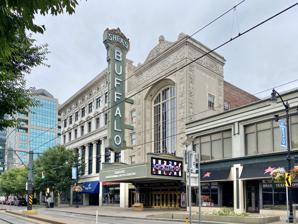
Building: Shea's Performing Arts Center
Country: United States of America
Year built: 1925
Theater in Buffalo, New York, United States 42°53′29″N 78°52′25″W / 42.89139°N 78.87361°W / 42.89139; -78.87361 Shea's Performing Arts Center Former names Shea's Buffalo (1926-48; 1976-93) Loew's Buffalo Theater (1948-75) Address 646 Main St Buffalo, NY 14202-1906 Owner City of Buffalo Operator Shea's O'Connell Preservation Guild Ltd. Capacity 3,019 Construction Broke ground January 15, 1925 Opened January 16, 1926 Closed June 30, 1975 ( 1975-06-30 ) Reopened February 25, 1976 Construction cost $1.8 million ($31.6 million in 2023 dollars ) Architect Rapp Brothers Structural engineer McClintic-Marshall General contractor John Gill & Sons Main contractors Bass Construction Website Venue website Shea's Buffalo Theatre U.S. National Register of Historic Places NRHP reference No. 75001186 Added to NRHP May 6, 1975 Shea's Performing Arts Center (originally Shea's Buffalo ) is a theater for touring Broadway musicals and special events in Buffalo, New York . Originally called Shea's Buffalo, it was opened in 1926 to show silent movies . It took one year to build the entire theatre. Shea's boasts one of the few theater organs in the US that is still in operation in the theater for which it was designed. History This section may require cleanup to meet Wikipedia's quality standards . The specific problem is: Bad formatting and some missing dates. Please help improve this section if you can. ( August 2012 ) ( Learn how and when to remove this message ) Shea's Buffalo, the flagship of the theater chain, was designed by the noted firm of Rapp and Rapp of Chicago . Modeled in a combination of Spanish and French Baroque and Rococo styles, the theatre was designed to resemble opera houses and palaces of Europe of the 17th and 18th centuries. Originally the seating accommodated nearly 4,000 people, but several hundred seats were removed in the 1930s to make more comfortable accommodations in the orchestra area; there are now 3,019 seats at Shea's. The interior was designed by designer/artist Louis Comfort Tiffany with most of the elements still in place today. Many of the furnishings and fixtures were supplied by Marshall Field's in Chicago and included immense Czechoslovakian crystal chandeliers of the finest quality. The interior contained over 1-acre (4,000 m 2 ) of seating. The cost of construction and outfitting of the theater in 1926 was just over $1.9 million. This was at a time when a new house could be purchased for $3,000 and a new Model A Ford was $1,000. The theater opened January 16, 1926, with the film King of Main Street , starring Adolphe Menjou . When Michael Shea retired in 1930 , Shea's interests were headed by V. R. McFaul, who owned and managed several dozen Shea's Theaters in the metro Buffalo area until his death in 1955. Loew's Theatres took over the chain's interests in 1948. The theatre had a not-so-unusual history of falling into some disrepair in the 1960s and 1970s when downtown Buffalo was in decline. It was operated at that time by Loew's Corporation as primarily a showcase for "Blacksploitation" films such as the "Super Fly" series. The theatre was owned at that time by Leon Lawrence Sidell, who was failing to pay his taxes. A small group of folks, led by Curt Mangel, and including Steve LaManna, Ben Hiltz, Dan Harter and 9 others known as the original "Friends of the Buffalo" theatre began doing work on the organ, and Mr. Mangel became the engineer of the building. Mangel, and others, at times, actually lived in the building, in the upper floors of the dressing rooms for almost a year, while working on various needs of the theatre. When it became apparent that the theatre would default to the city on back taxes owed by Leon Lawrence Sidell, Loew's was preparing to leave and strip the theatre of its contents. The Friends went through the theatre and inventoried every item. In a landmark court decision, a judge blocked Loew's from removing the contents, including chandeliers, furniture, organ and projection equipment. The claim was that Loew's owned these items, and legal counter-argument stated that the items were an integral part of the theatre. The judge actually toured the theatre, including the organ chambers, and ruled for the Friends and the City. The building, which could be considered a very high-profile political football, came under the watchful eye of then Comptroller George O'Connell, for whom the theatre was later surnamed. Under his watch, and the Friends, the theatre was able to keep its utilities running, and repairs began. The Friends of the Buffalo were then given operating privileges of the building and undertook massive restoration through government grants and developed a performance series in the late 1970s. Broadway Theatre manager and producer ( Mummenschanz ) Robert B. D'Angelo were brought in as CEO in the late 1970s. In his short span at the helm, he booked multi-week engagements of several major broadway national tours including A Chorus Line , Chicago , Annie and Les Misérables , helping to reestablish Buffalo as an important stop on the Broadway tour circuit. A Grand re-opening was mounted to a sold-out audience in the late 1970s with Cab Calloway and George Burns . Calloway had performed at the theatre at its original opening week in 1926 and Burns had performed there in the late 1940s. The volunteer Friends of the Buffalo group was replaced by a professional management team. The Friends continued to enlarge its volunteer base, which worked on various restoration projects, including the Wurlitzer Organ. The theatre is a hugely successful performance center, having undergone a large expansion of its stage facilities to accommodate larger touring productions. Additionally, it is used as a host site for area events, such as the 43North entrepreneurship competition. Performers at Shea's from New York and southern Ontario have included The Ink Spots in 1939, Frank Sinatra for six nights in 1941, Ella Fitzgerald in 1945, Foreigner in 1977, Toronto in 1980, Blue Öyster Cult in 1984, INXS 1985, 10,000 Maniacs in 1988, Eddie Money in 1988, Liza Minnelli in 1992, Peter, Paul and Mary in 1993, Toronto's Barenaked Ladies in 1994, Buffalo's Goo Goo Dolls in 1995, 1999 and 2018; Toronto's Our Lady Peace in 1998, and Ontario's Gordon Lightfoot in 2008, composer Andrew Lloyd Webber in 2009, Rob Base and DJ E-Z Rock with Kurtis Blow and Salt N Pepa in 2011, Public Enemy in 2012, Jerry Seinfeld in 2013, comedian Bill Maher in 2015, Mary J. Blige in 2015, and Steely Dan in 2017. Performers at Shea's also include Impractical Jokers in 2018, Mariah Carey in 2019, Chris Rock in 2022, and Adam Sandler in 2023. Organ The theater's " Mighty Wurlitzer " was a custom design built by the Wurlitzer Company and was one of only 5 in the world that had tonal finishing, provided directly from the Wurlitzer factory, after it had been installed in the theater. The organ was used as a demonstrator by the Wurlitzer Factory, in nearby North Tonawanda, whenever a visiting customer wanted to hear an example of a 4 manual (keyboard) organ installed in a theater. [The demonstrator for a 3 manual (keyboard) organ was the Riviera Theatre in North Tonawanda, NY.] Built originally to provide silent film accompaniment, like many of the thousands of instruments like it, fell into disrepair, rarely being heard in the 1940s, and 1950s. It was made operational by the American Theatre Organ Enthusiasts, (now the American Theatre Organ Society or ATOS) for a series of memorable concerts. On or around that time, a valuable set of Brass Trumpets, special pipework of a theatre organ, was stolen. It then sat virtually silent again until the late 1970s, when it was made playable again by the Friends of the Buffalo for the Grand Re-opening of the theatre. In the late 1970s, the Wurlitzer underwent a huge restoration, provided by monetary grants from various arts organizations, including complete replacement of the relay (switching) system that controlled the organ, as well as restoration of windchests, missing pipe replacements, wiring, and organ console work. The revitalized organ was premiered to the public with a sold-out concert by noted theatre organist Lyn Larsen. Since that time it has been used for solo concerts, silent films, and background music prior to and after events in the theatre. Within the last two years, the theatre has engaged another restoration of the instrument, as it will have been another 40 years since the last one. In 2006, to commemorate the theater's 80th birthday, the Buffalo Philharmonic Orchestra under the direction of conductor JoAnn Falletta played a concert there with Anthony Newman playing the organ. Highlights of the program included Camille Saint-Saëns "Organ" Symphony 3 in C minor, selections from The Phantom of the Opera , Bach 's Toccata and Fugue in D minor , and Louis Vierne 's Carillon de Westminster . See also Ghostlight Theatre North Park Theatre Riviera Theatre References